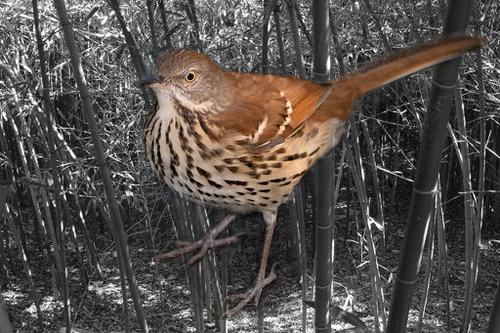
Bird species: Brown_Thrasher
Bird type: landbird
Background: land